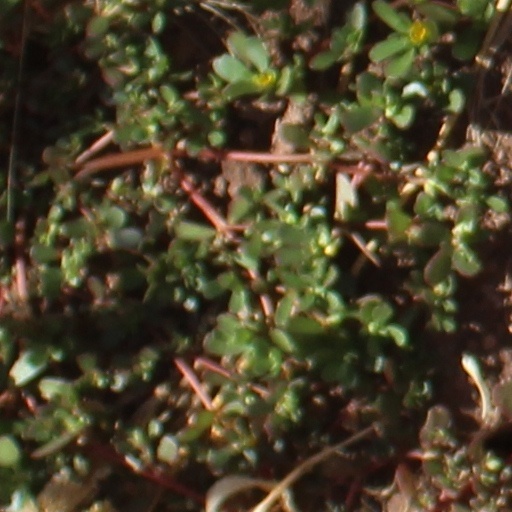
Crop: wheat